History of Venezuela

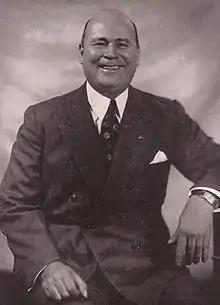
Isaías Medina Angarita

In 1828, in view of the political opposition he faced, both in Venezuela and in New Granada, and because his Great Colombia had started to disintegrate, Bolívar named himself dictator. He escaped an assassination attempt with the help of his mistress, Manuela Saenz, a "pardo" woman from Quito. Santander was exiled, but Jose Prudencio Padilla, the "pardo" general who had helped corner Morales after Carabobo in the Battle of Maracaibo Lake, was executed for treason. The emboldened Peruvians invaded Guayaquil. Bolívar had to return to Quito in 1829 to repulse them, which didn't take much doing, for the invasion had petered out before Bolívar arrived. Back in Bogotá, Bolívar pleaded for unity and, though he had offered to resign various times during his career, this time, when Great Colombia had a new constitution (not Bolívar's one) and a president, Joaquin Mosquera, Bolívar finally did resign in 1830. At that point, Páez not only had declared the second independence of Venezuela but also had promoted a campaign of vituperation against Bolívar. Seeing the state of things, Quito followed suit under Venezuelan general Juan José Flores, and Sucre was assassinated while riding alone through a thick forest on his way to that city. A downcast Bolívar rode to the coast with the intention of leaving the country, but he was exhausted and very sick. He died near Santa Marta in Colombia at the age of 47.